Lebel Model 1886 rifle

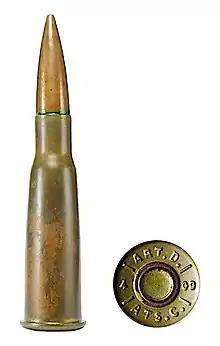
"Balle D" round featuring a boat-tailed spitzer bullet introduced in 1898

When it first appeared, the Lebel's 8×50R smokeless ammunition allied to its longer range and flatter trajectory brought a revolution in infantry armament. A soldier equipped with a Lebel could outrange troops carrying rifles chambered for black-powder, large-caliber lead-bullet ammunition. Using smokeless powder, he could remain virtually invisible to an enemy at longer ranges, yet locate an enemy at any range by the smoke from their rifles. He could also carry more cartridges for the same overall weight.